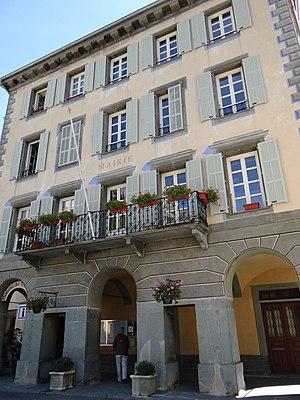
La Brigue - Mairie sur la place Saint-Martin
La Brigue est une commune française située dans le département des Alpes-Maritimes en région Provence-Alpes-Côte d'Azur. Ses habitants sont appelés les Brigasques.